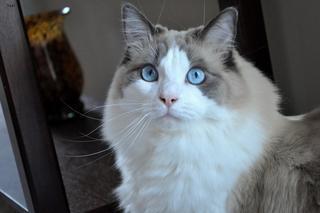
Breed: Ragdoll